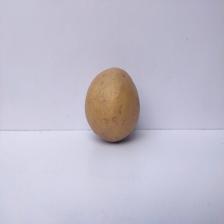
Size: Large